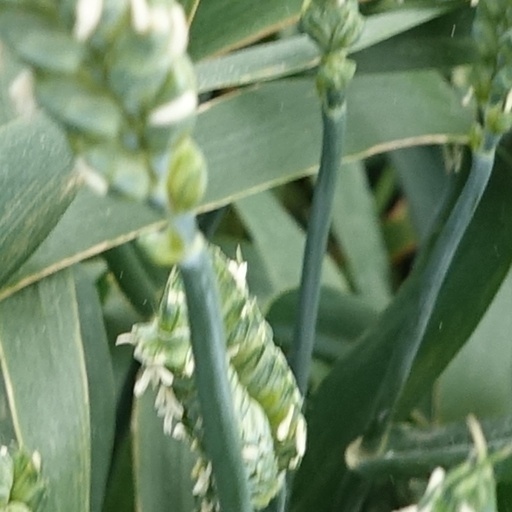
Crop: wheat